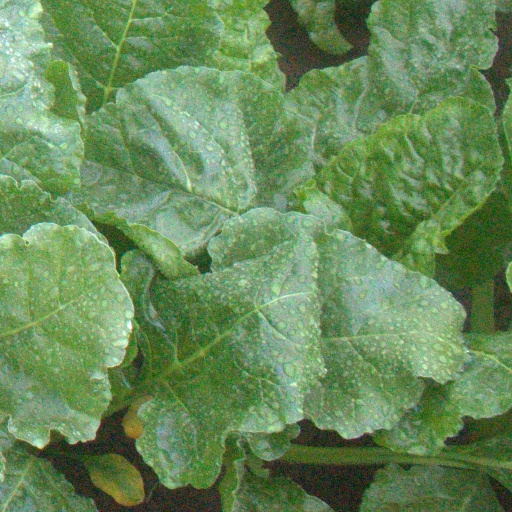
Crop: sugar beet